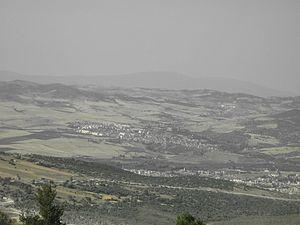
Cet article liste les villes d'Algérie, en commençant par la ville la plus peuplée, puis les villes moyennes d'Algérie suivies par les petites villes, par ordre alphabétique selon le recensement de 2008.
Héliopolis est une petite ville de la wilaya de Guelma en Algérie, situé à 5 km de la ville de Guelma.